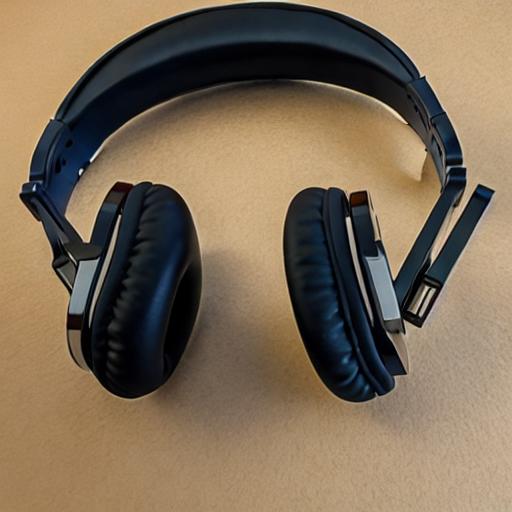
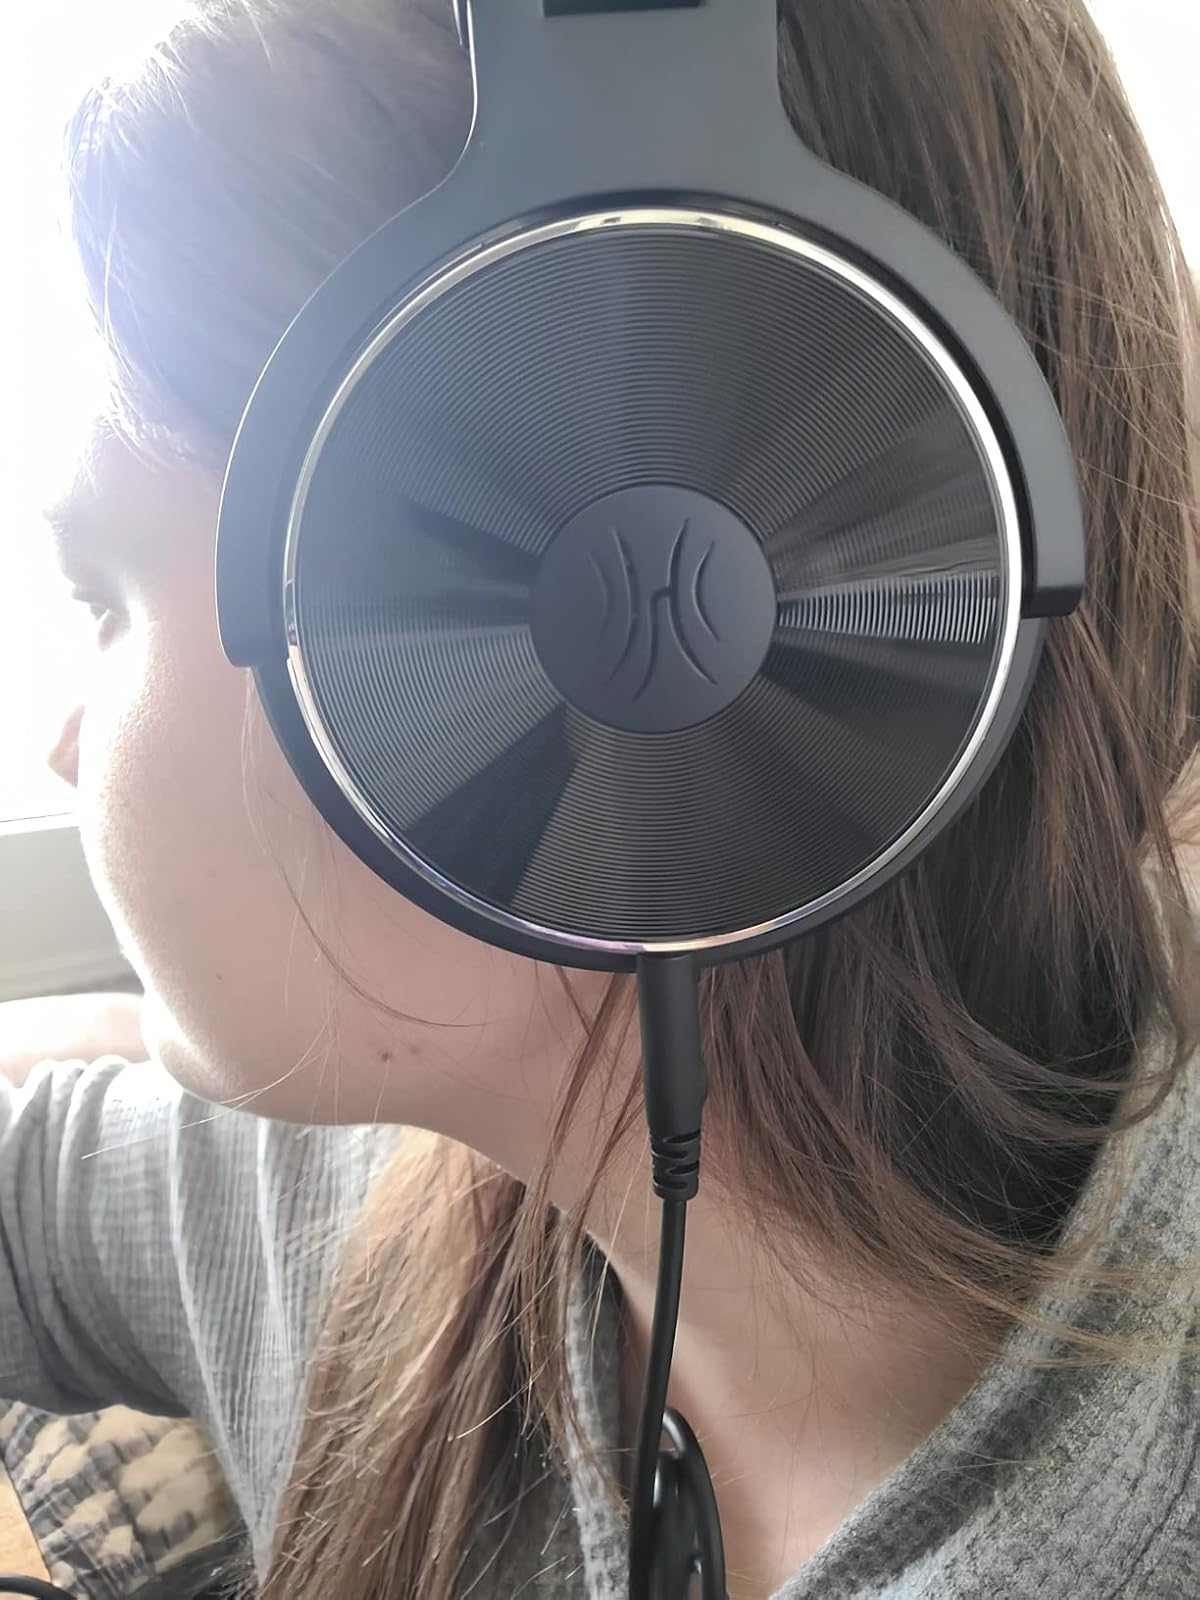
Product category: headphones
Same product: no